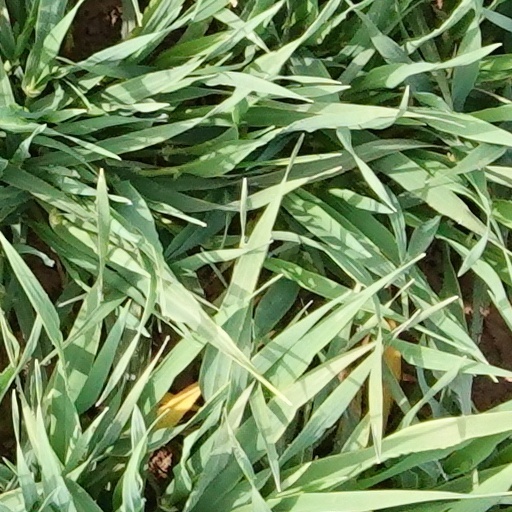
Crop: wheat